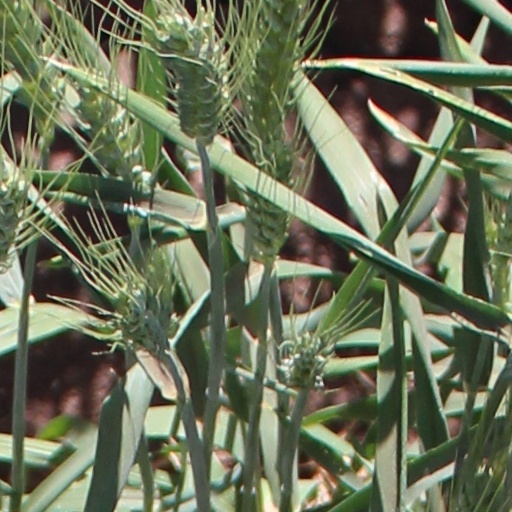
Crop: wheat